Goodbye, Dragon Inn

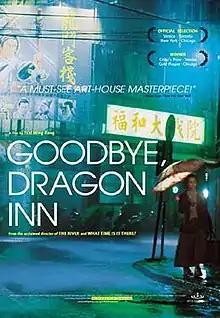
North American release poster

Goodbye, Dragon Inn is a 2003 Taiwanese comedy-drama slow cinema film written and directed by Tsai Ming-liang. It shows the staff and patrons of a dying movie theater, which screens the 1967 wuxia film "Dragon Inn" as its final performance.